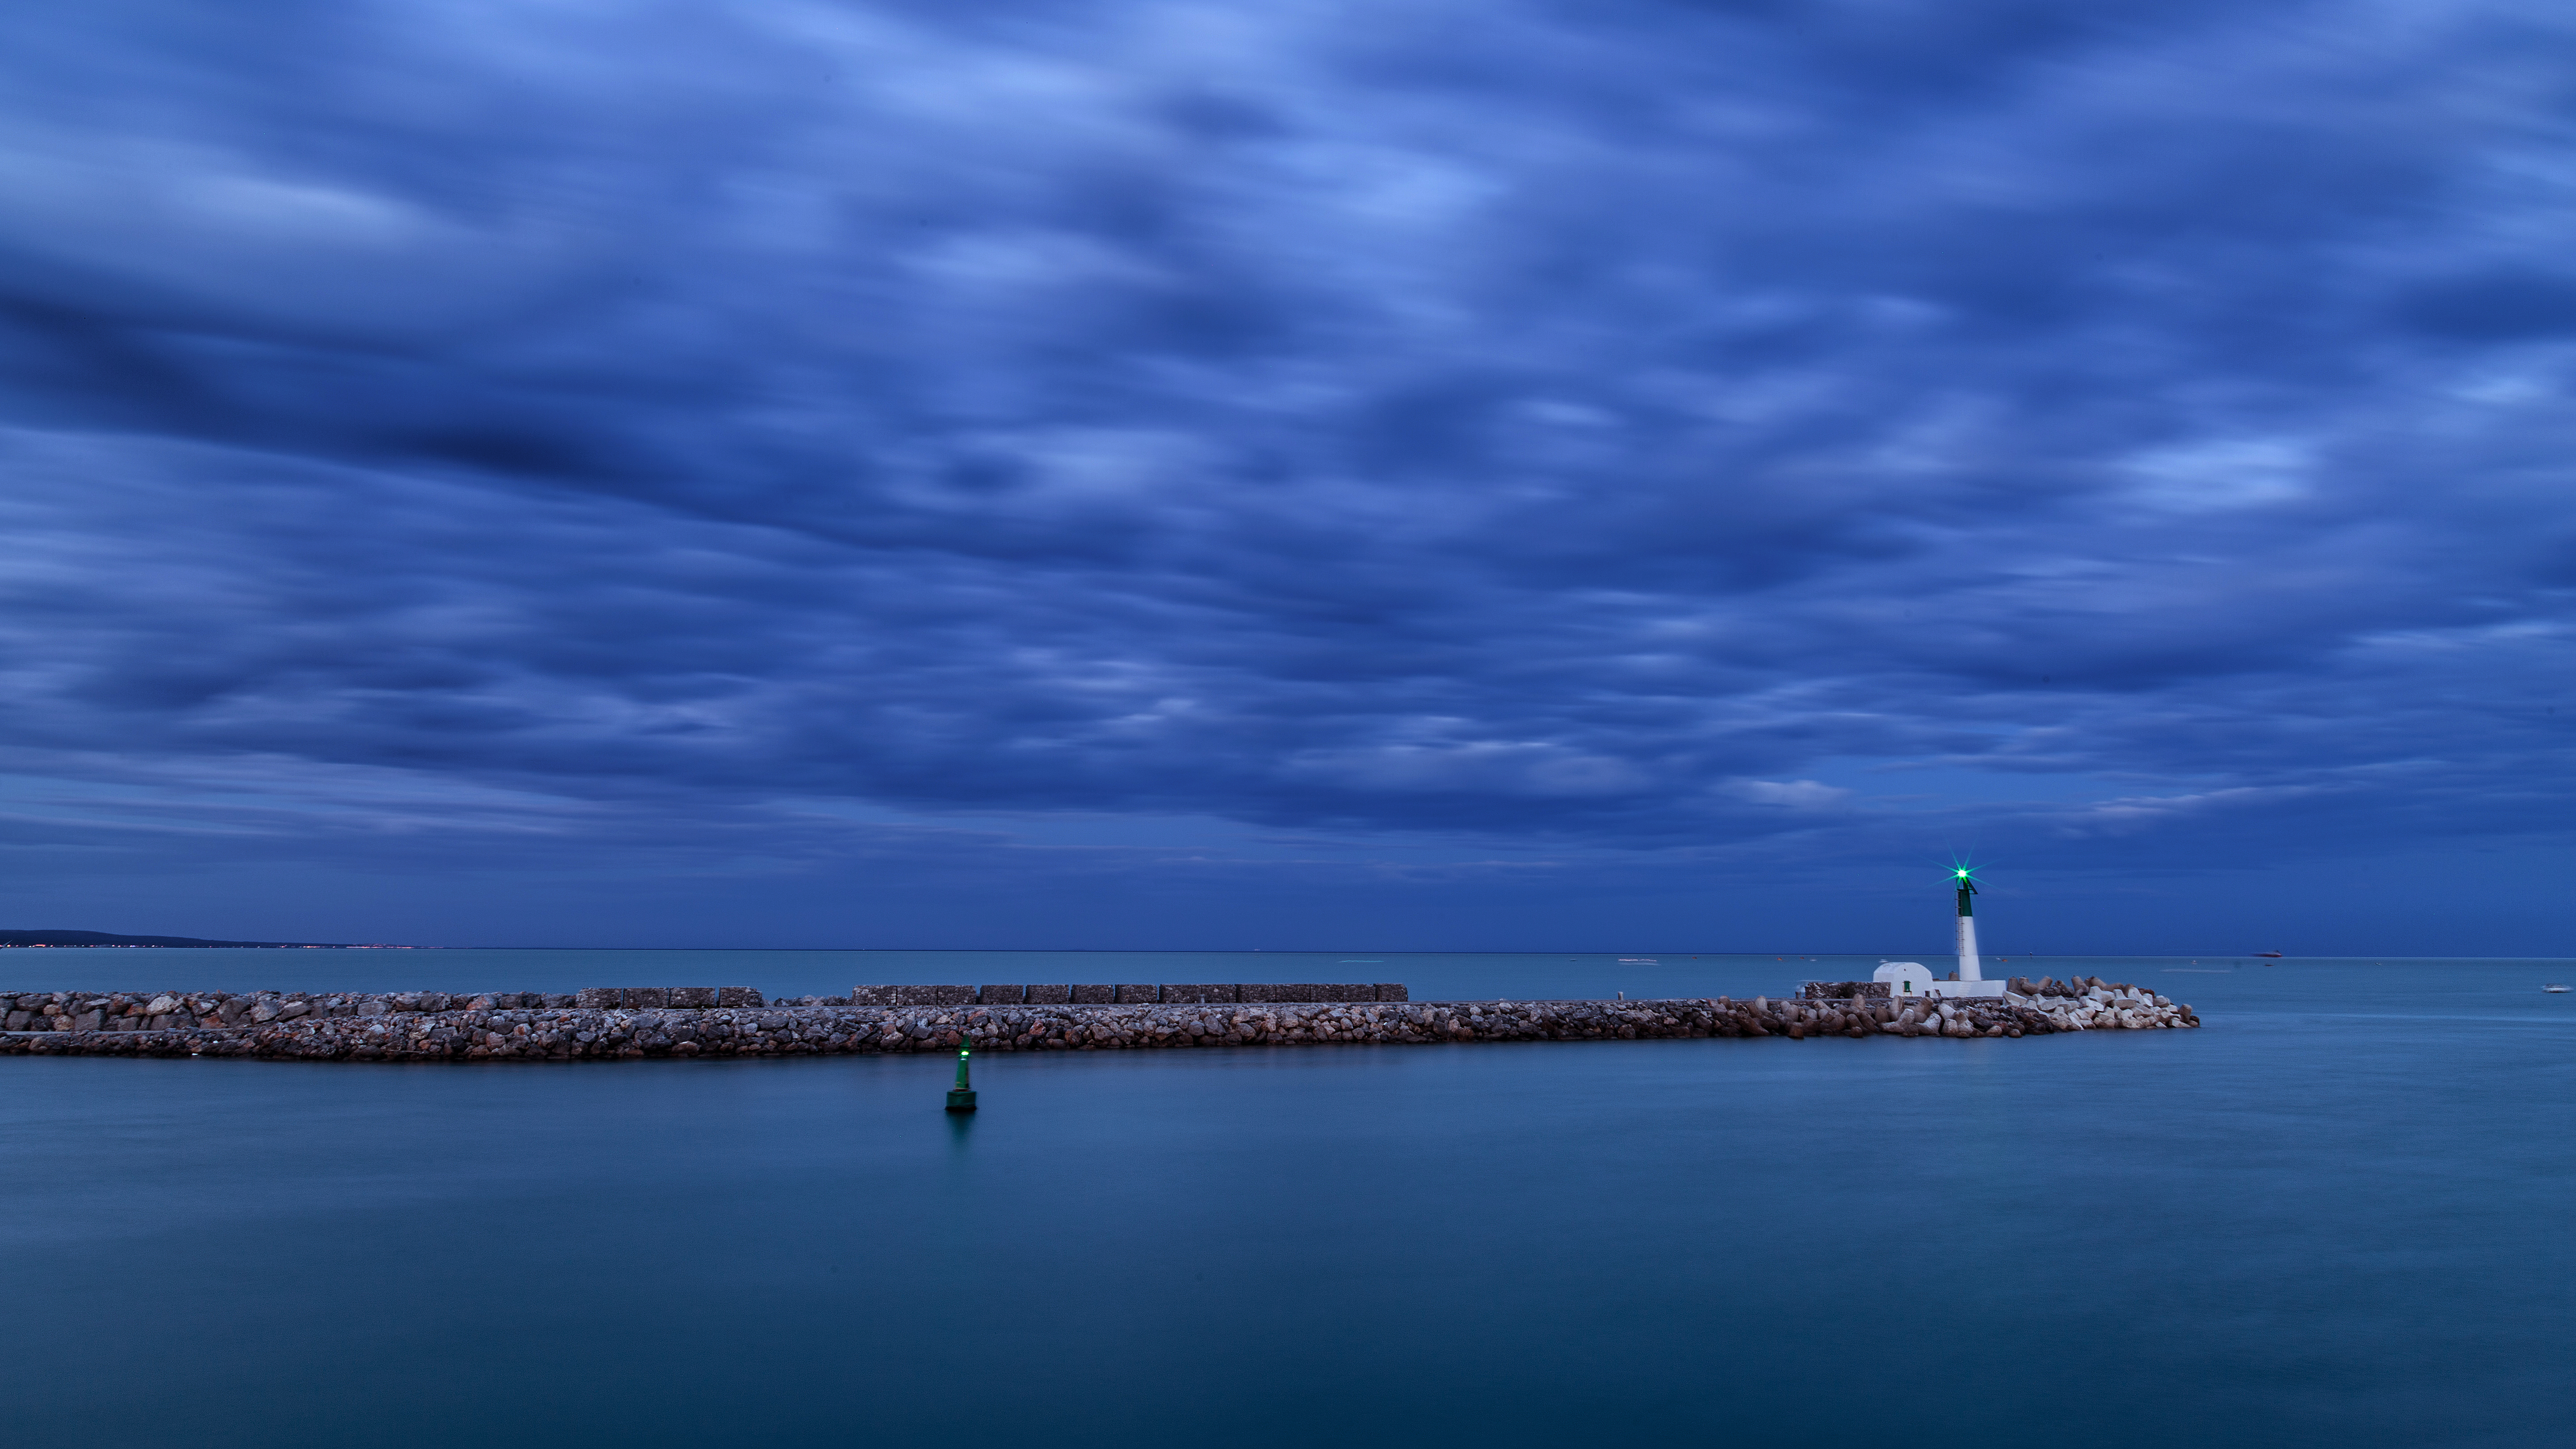
sea, coast, ocean, horizon, cloud, sky, dawn, dusk, evening, reflection, tower, bay